Okka Kshanam

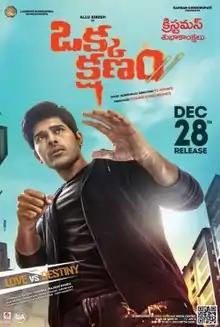
Theatrical release poster

Okka Kshanam is a 2017 Indian Telugu-language science fiction action thriller film directed by Vi Anand and produced by Chakri Chigurupati under Lakshmi Narasimha Entertainments banner. The film stars Allu Sirish, Surbhi, Srinivas Avasarala, and Seerat Kapoor. The film explores the concept of parallel life, where the protagonist fights against his own destiny, fate and time. It is heavily borrowed from Alfred Hitchcock's film "Rear Window" (1954). The cinematography was by Shyam K Naidu, while the music was composed by Mani Sharma.